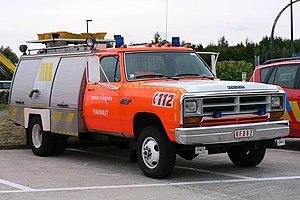
Autopompe Dodge Ram 4x4 transformée en camion de balisage des pompiers d'Hannut, en Belgique.
La zone de secours Hesbaye est l'une des 34 zones de secours de Belgique et l'une des 6 zones de la province de Liège.